EL/M-2248 MF-STAR

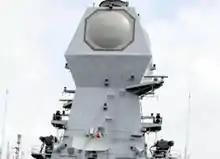
EL/M-2248 MF-STAR on board a "Kolkata"-class destroyer of the Indian Navy

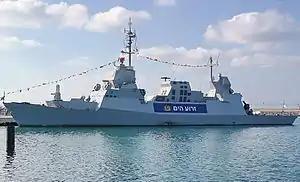
EL/M-2248 MF-STAR atop INS Lahav of the Israeli Navy

The EL/M-2248 MF-STAR is a GaN based multifunction active electronically scanned array naval radar system developed by IAI Elta for maritime installation on warships. It is capable of tracking both air and surface targets and providing fire control guidance. MF-STAR is an acronym of Multi-Function Surveillance, Track And Guidance Radar.